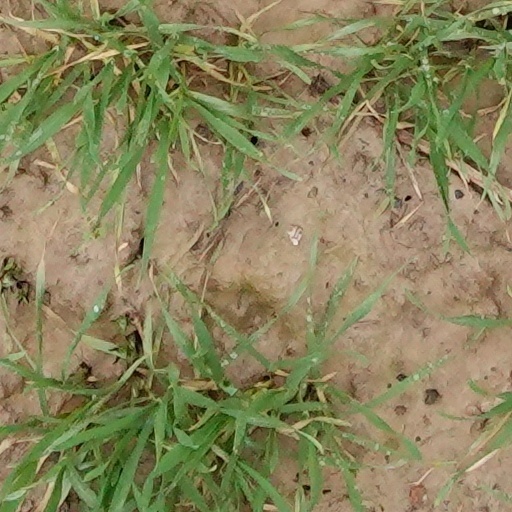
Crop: wheat